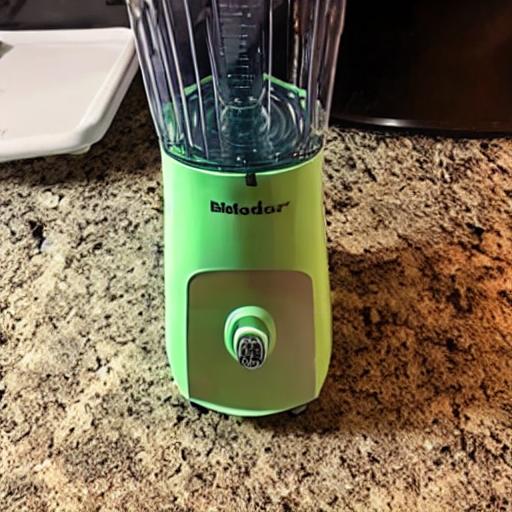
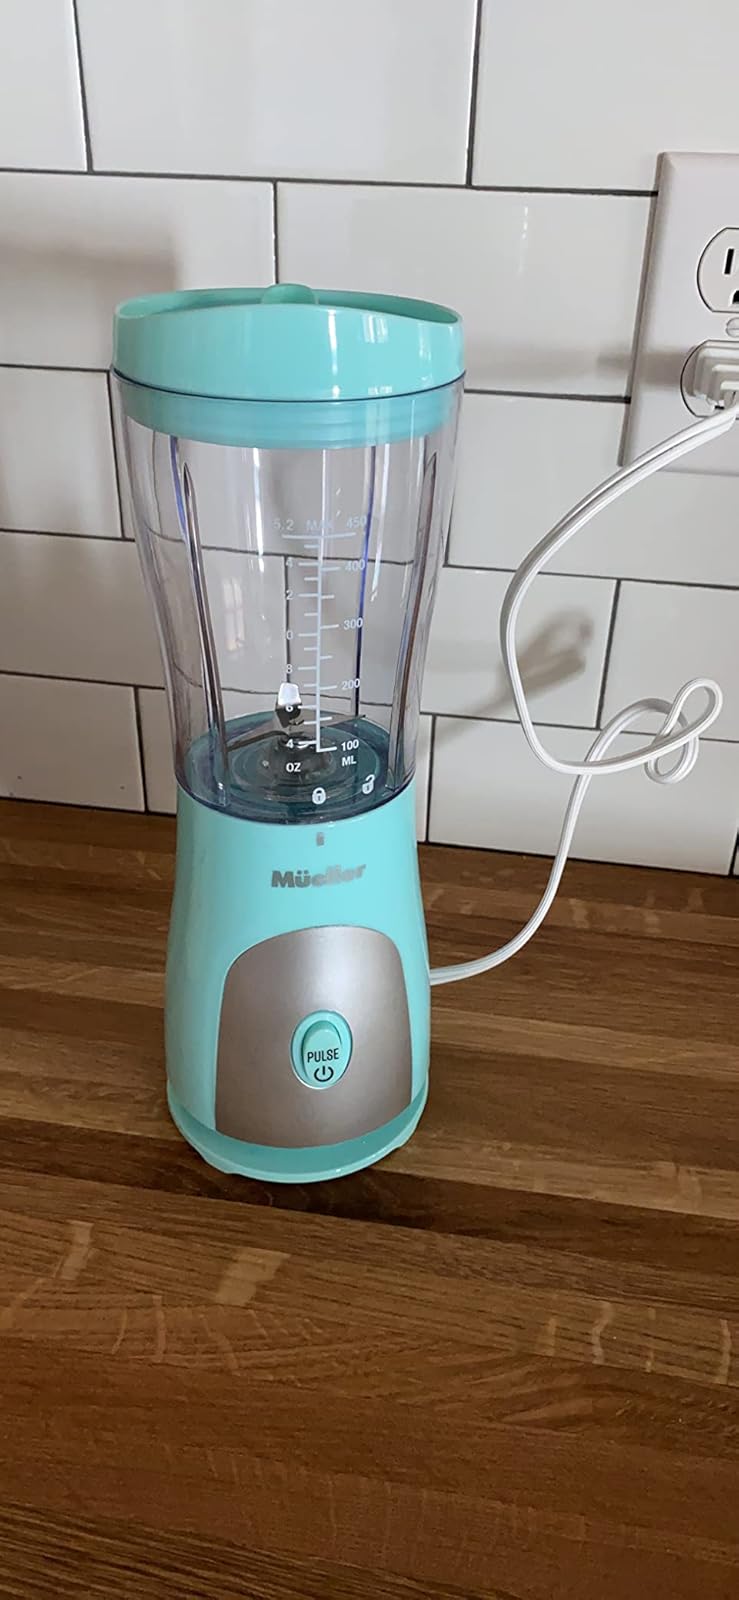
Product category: items_blender
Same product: no